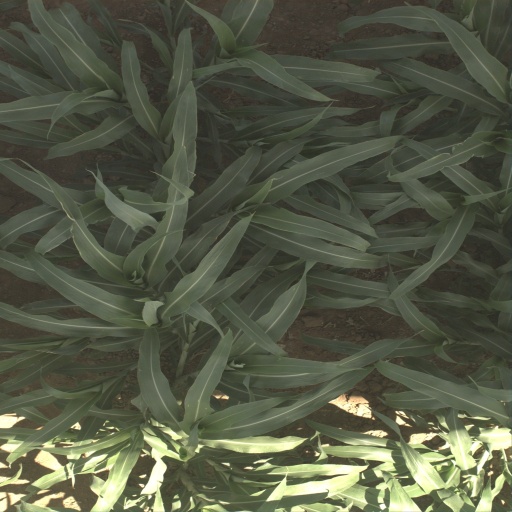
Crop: sorghum